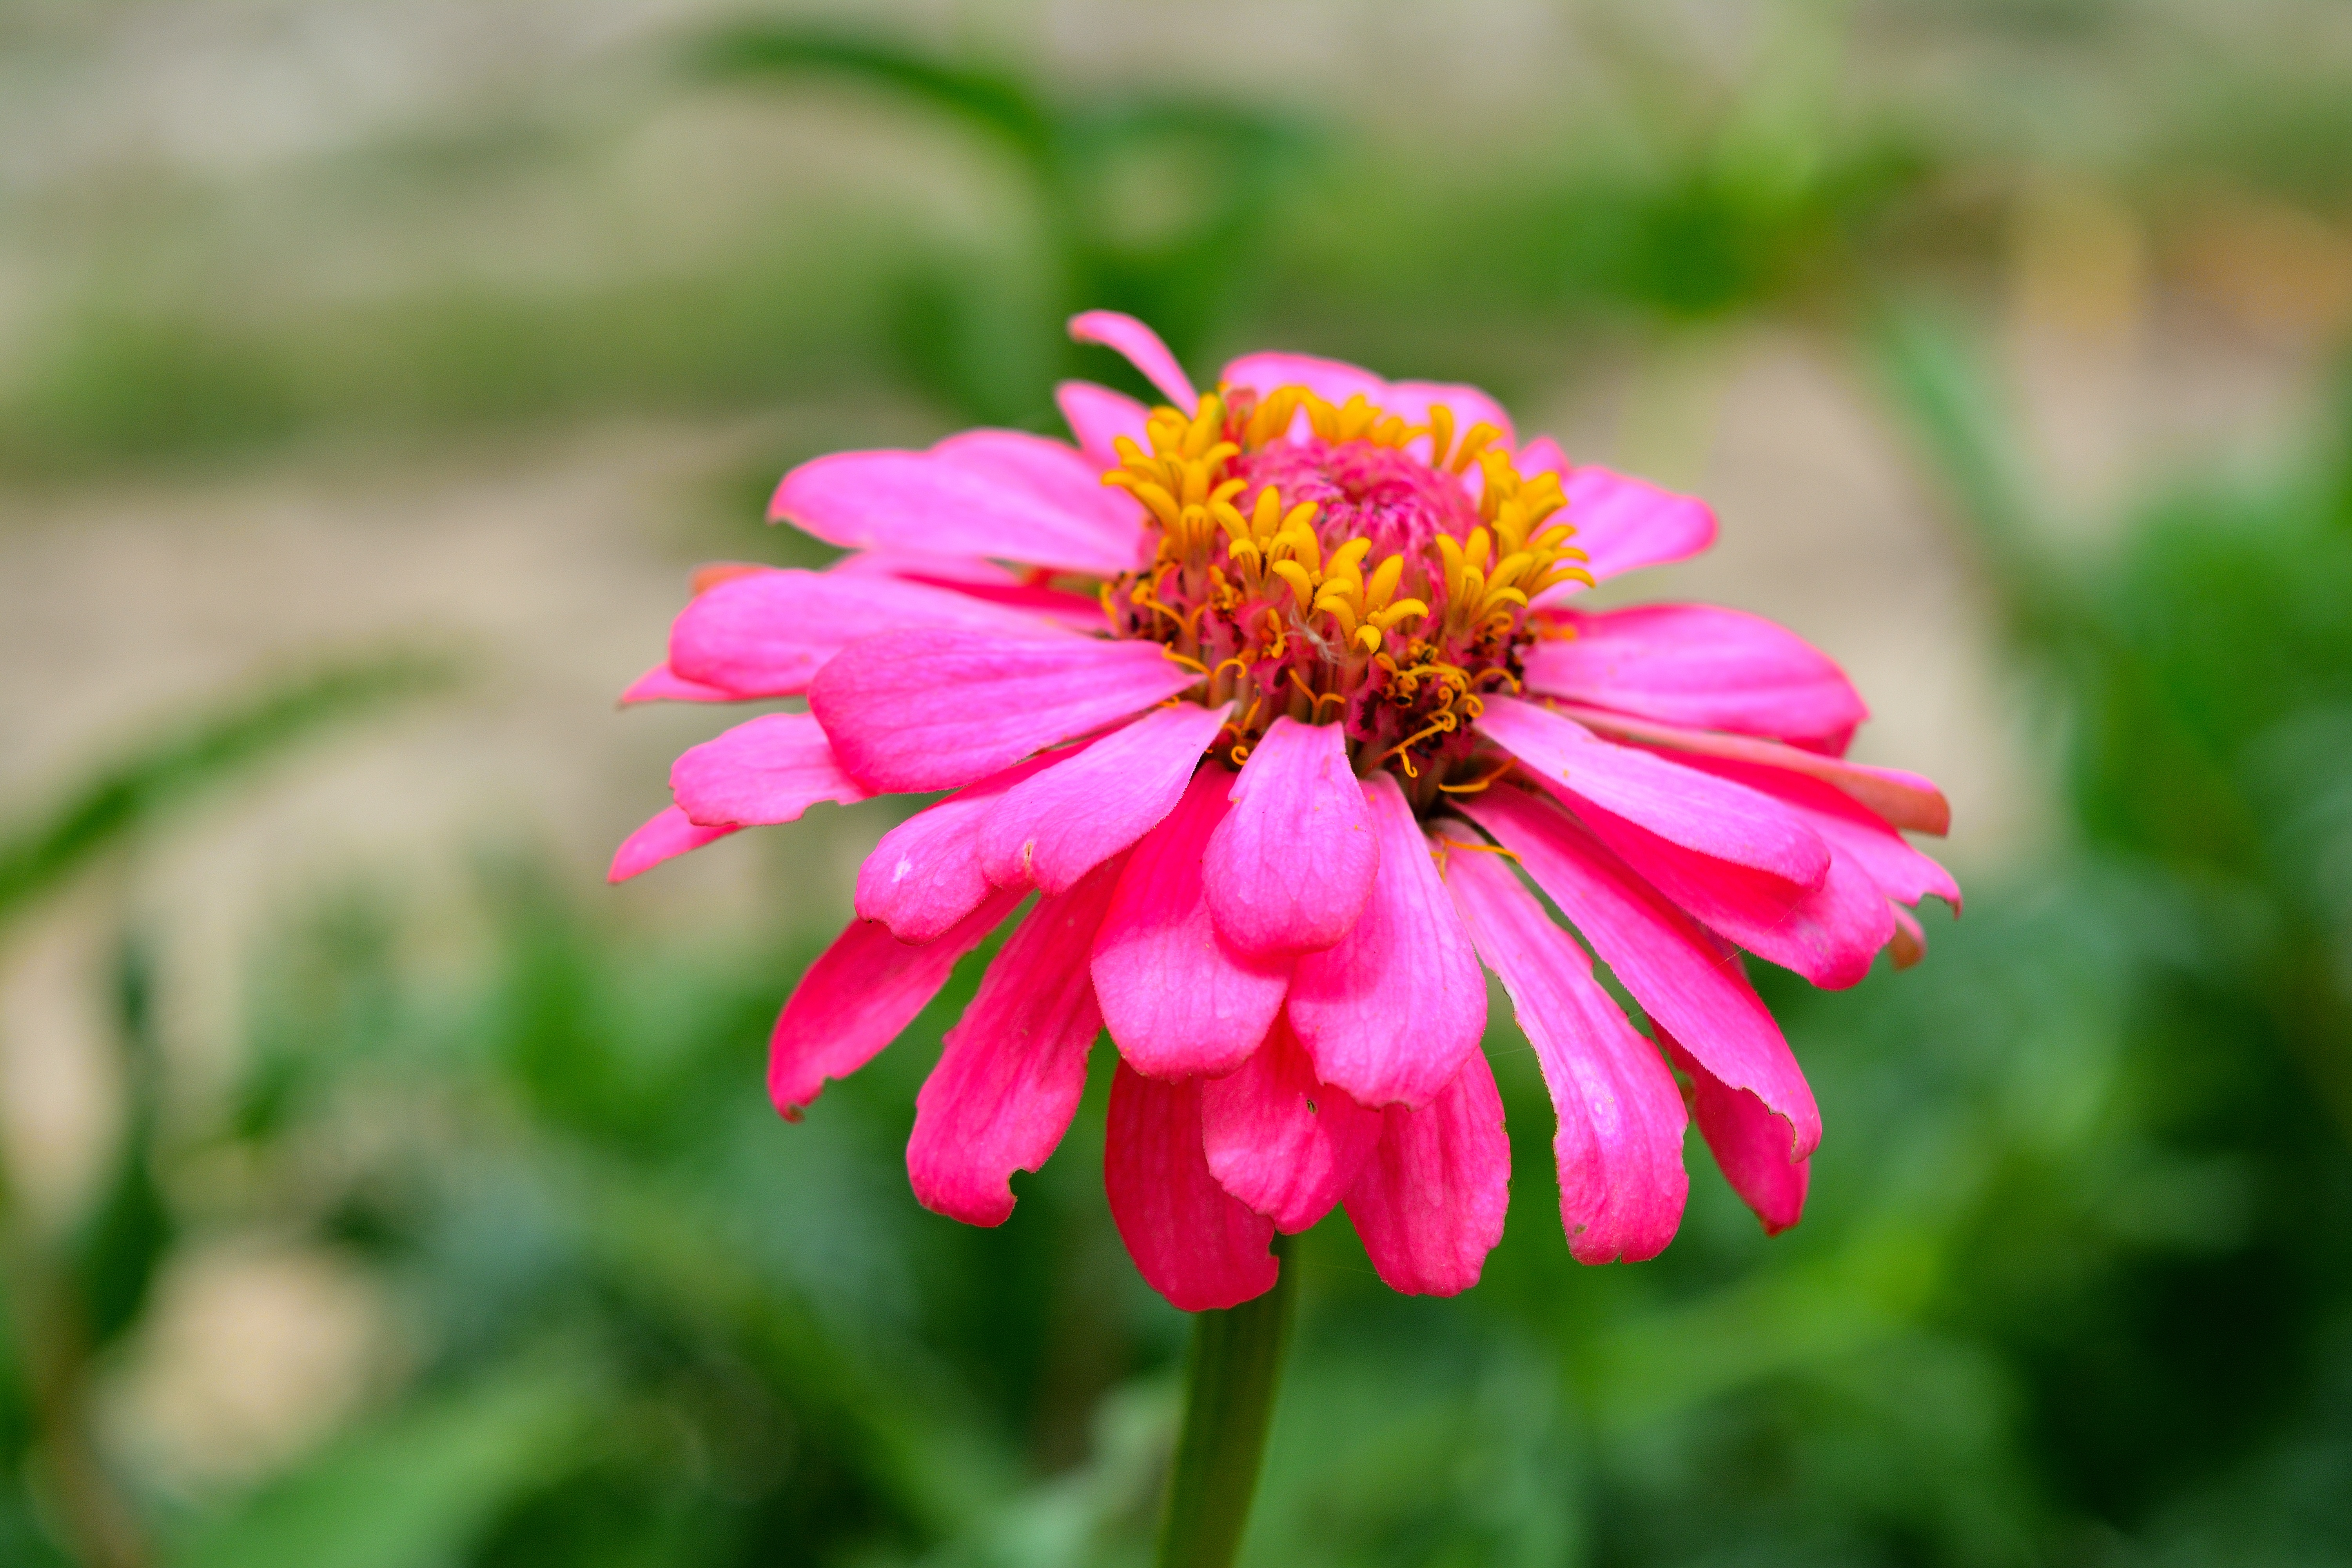
nature, outdoor, plant, field, meadow, flower, petal, orange, spring, botany, flora, wildflower, flowers, bright, zinnia, macro photography, according to the season, flowering plant, daisy family, the pink flowers, annual plant, land plant, garden cosmos